Blockchain Chicken Farm

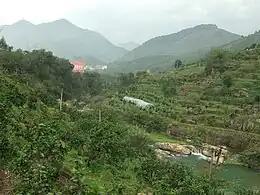
Landscape near Xiaoxi, Fujian, in Pinghe County

The research for "Blockchain Chicken Farm" mostly occurred from 2016 to 2018, though it continued through to the emergence of the COVID-19 pandemic. Wang travelled to various districts of rural China, such as Dinglou in Pinghe County, where the e-commerce retailer Taobao had created economic incentives to centralize Halloween costume production, and rural Zhejiang, a centre of pearl farming, where pearls were shipped to international multi-level marketing companies. A particular focus of the book is the eponymous "blockchain chicken farm", a farm in Guizhou in southwestern China where the smallholder farmer had been unable to convince purchasers that his chickens were genuinely free-range. GoGoChicken, a Shanghai-based company, recruited him to a blockchain-based surveillance scheme where the chickens were monitored to guarantee their status.